Vepriai

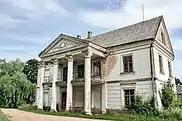
Desolate Vepriai manor palace

The derelict western pavilion of the Vepriai manor palace (19th century), decorated with a portico with 4 columns of a simplified Corinthian order and painted in white, with the outhouse and remains of a park with ponds and a 130 m length linden alley has survived until the present days.